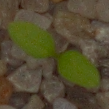
Label: common_chickweed